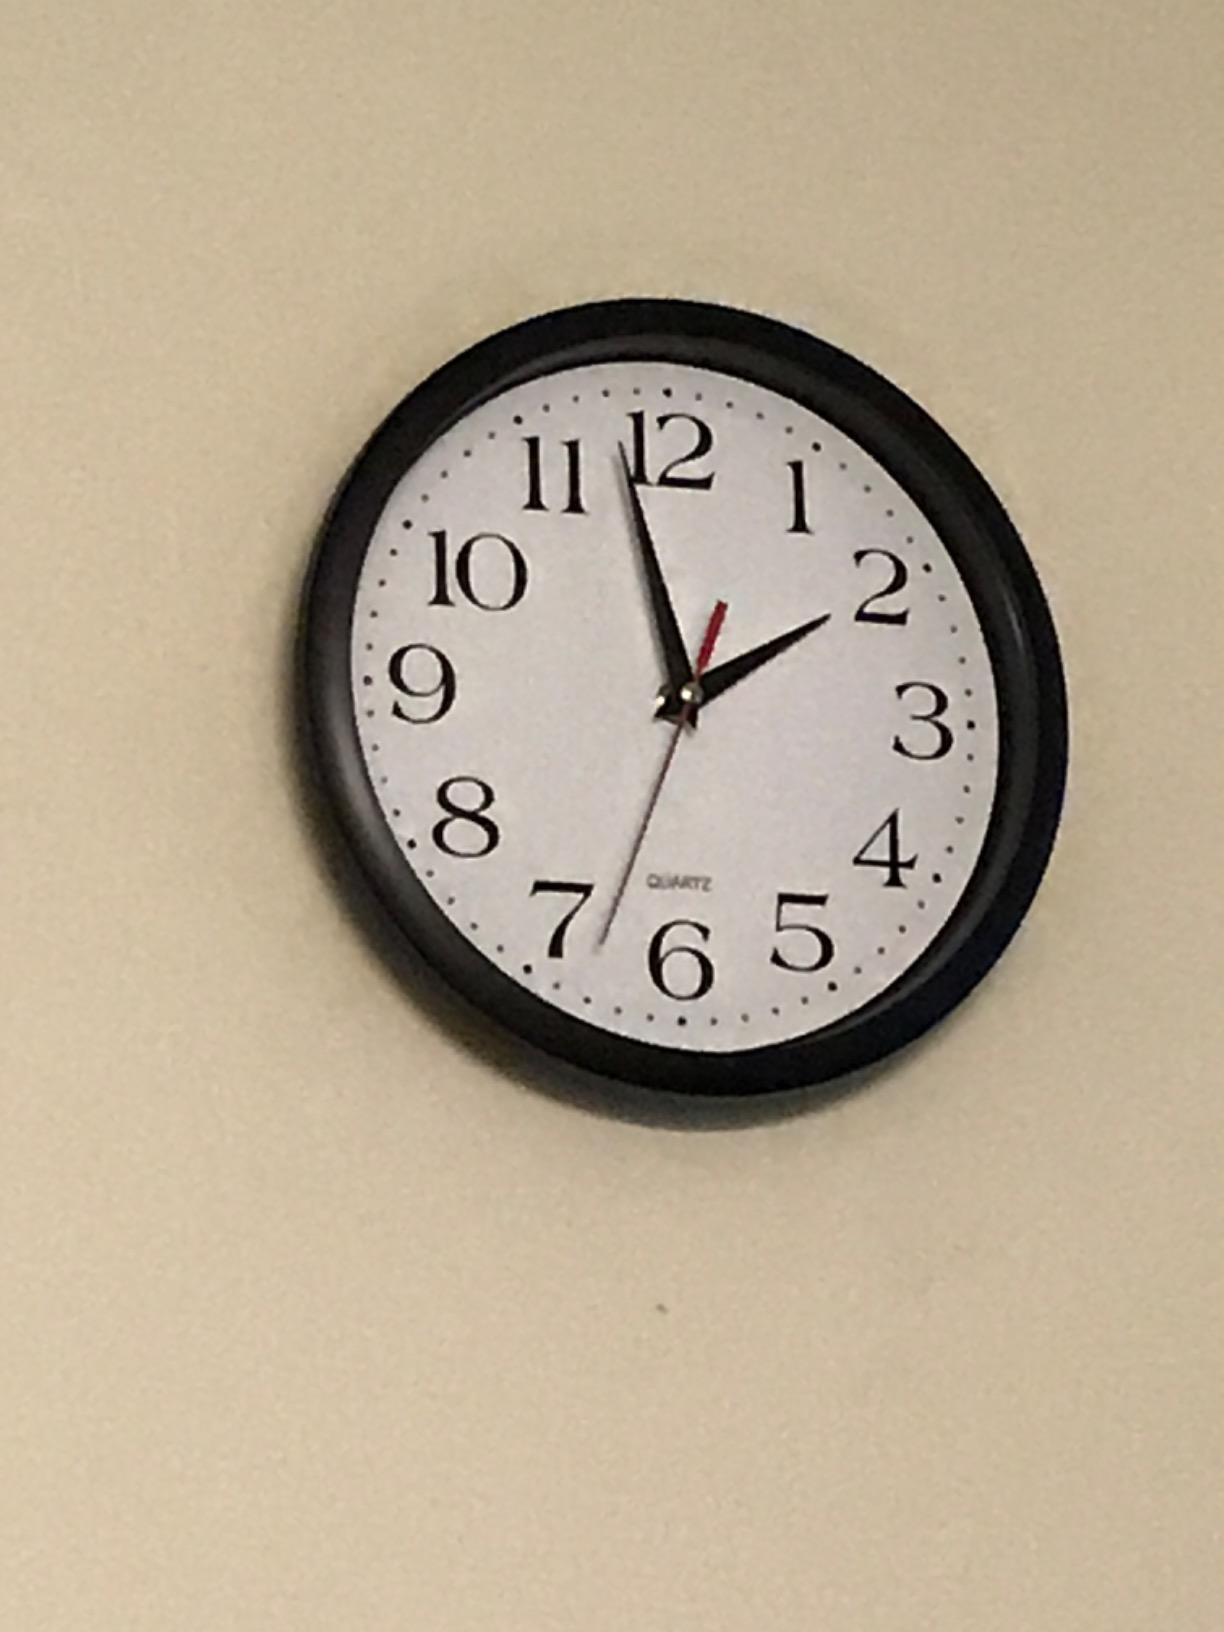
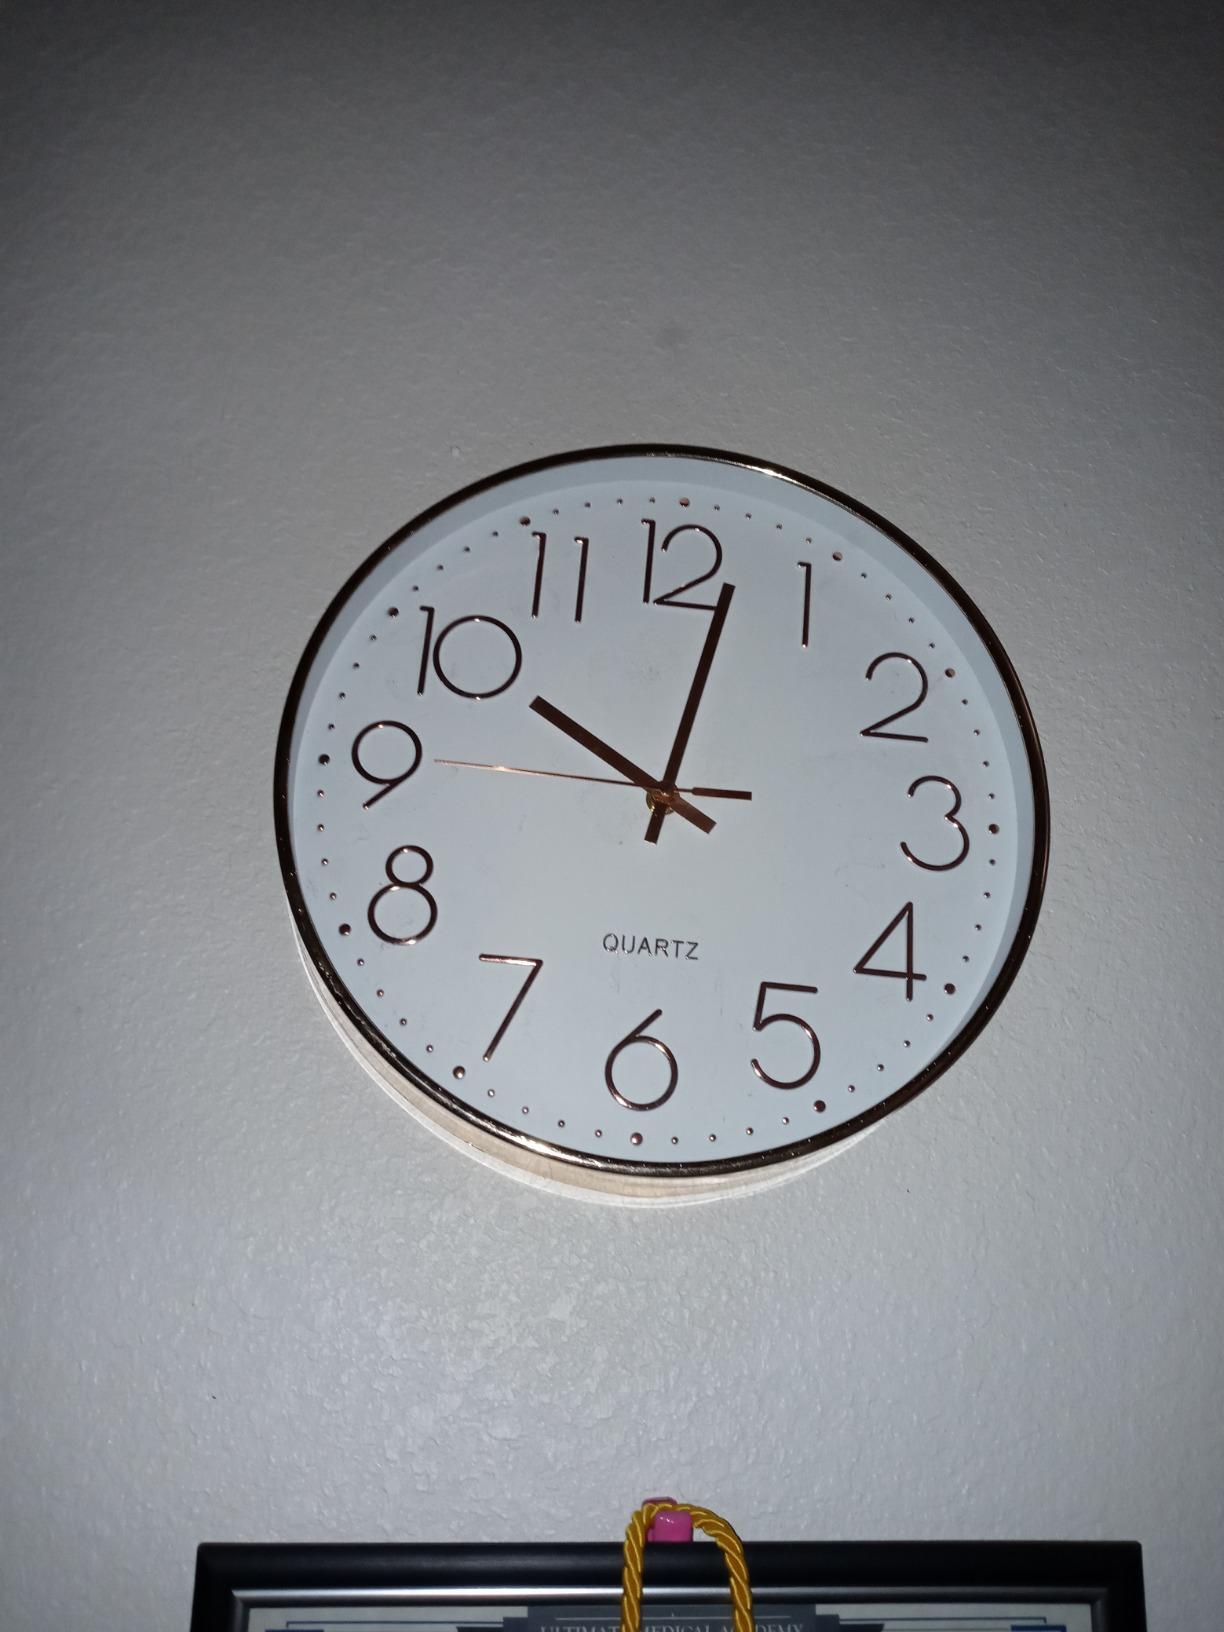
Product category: clock
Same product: no